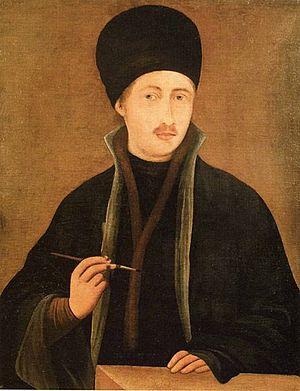
Zaharii Hristovitch Zograf est un peintre et dessinateur d'icônes bulgares du milieu du XIXᵉ siècle.